Answer in natural language. Estimate the real world distances between objects in the image. Which object is closer to dark brown wooden dresser with six drawers, Doorway or framed landscape painting with airship? Choose between the following options: Doorway or framed landscape painting with airship
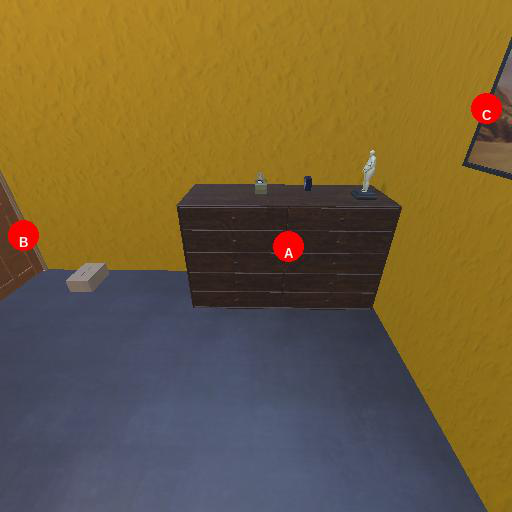
<answer>framed landscape painting with airship</answer>